Treasure Island (1978 TV series)

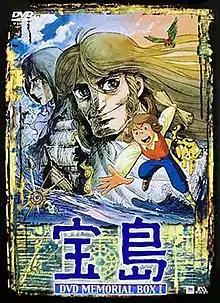
DVD cover

is a Japanese anime television series that aired in 1978 and 1979 in Japan and in the mid-1980s in Europe, Mexico, South America & Arab World countries, based on Robert Louis Stevenson's 1883 novel of the same name. In 2013, the 1987 movie compilation was dubbed in English by Bang Zoom! Entertainment and available on the North American Hulu, but has since been removed. However, as of early 2016, TMS has made the compilation movie available to watch on YouTube for free.